Boarding Pass

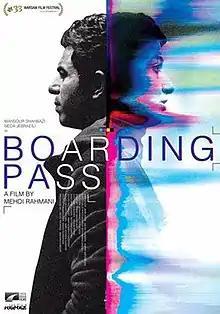
Film poster

Boarding Pass (Persian: کارت پرواز, Kart-e Parvaz) is a 2017 Iranian drama film directed by Mehdi Rahmani and written by Rahmani, Amir Arabi and Babak Mirzakhani. The film screened for the first time at the 33rd Warsaw Film Festival.